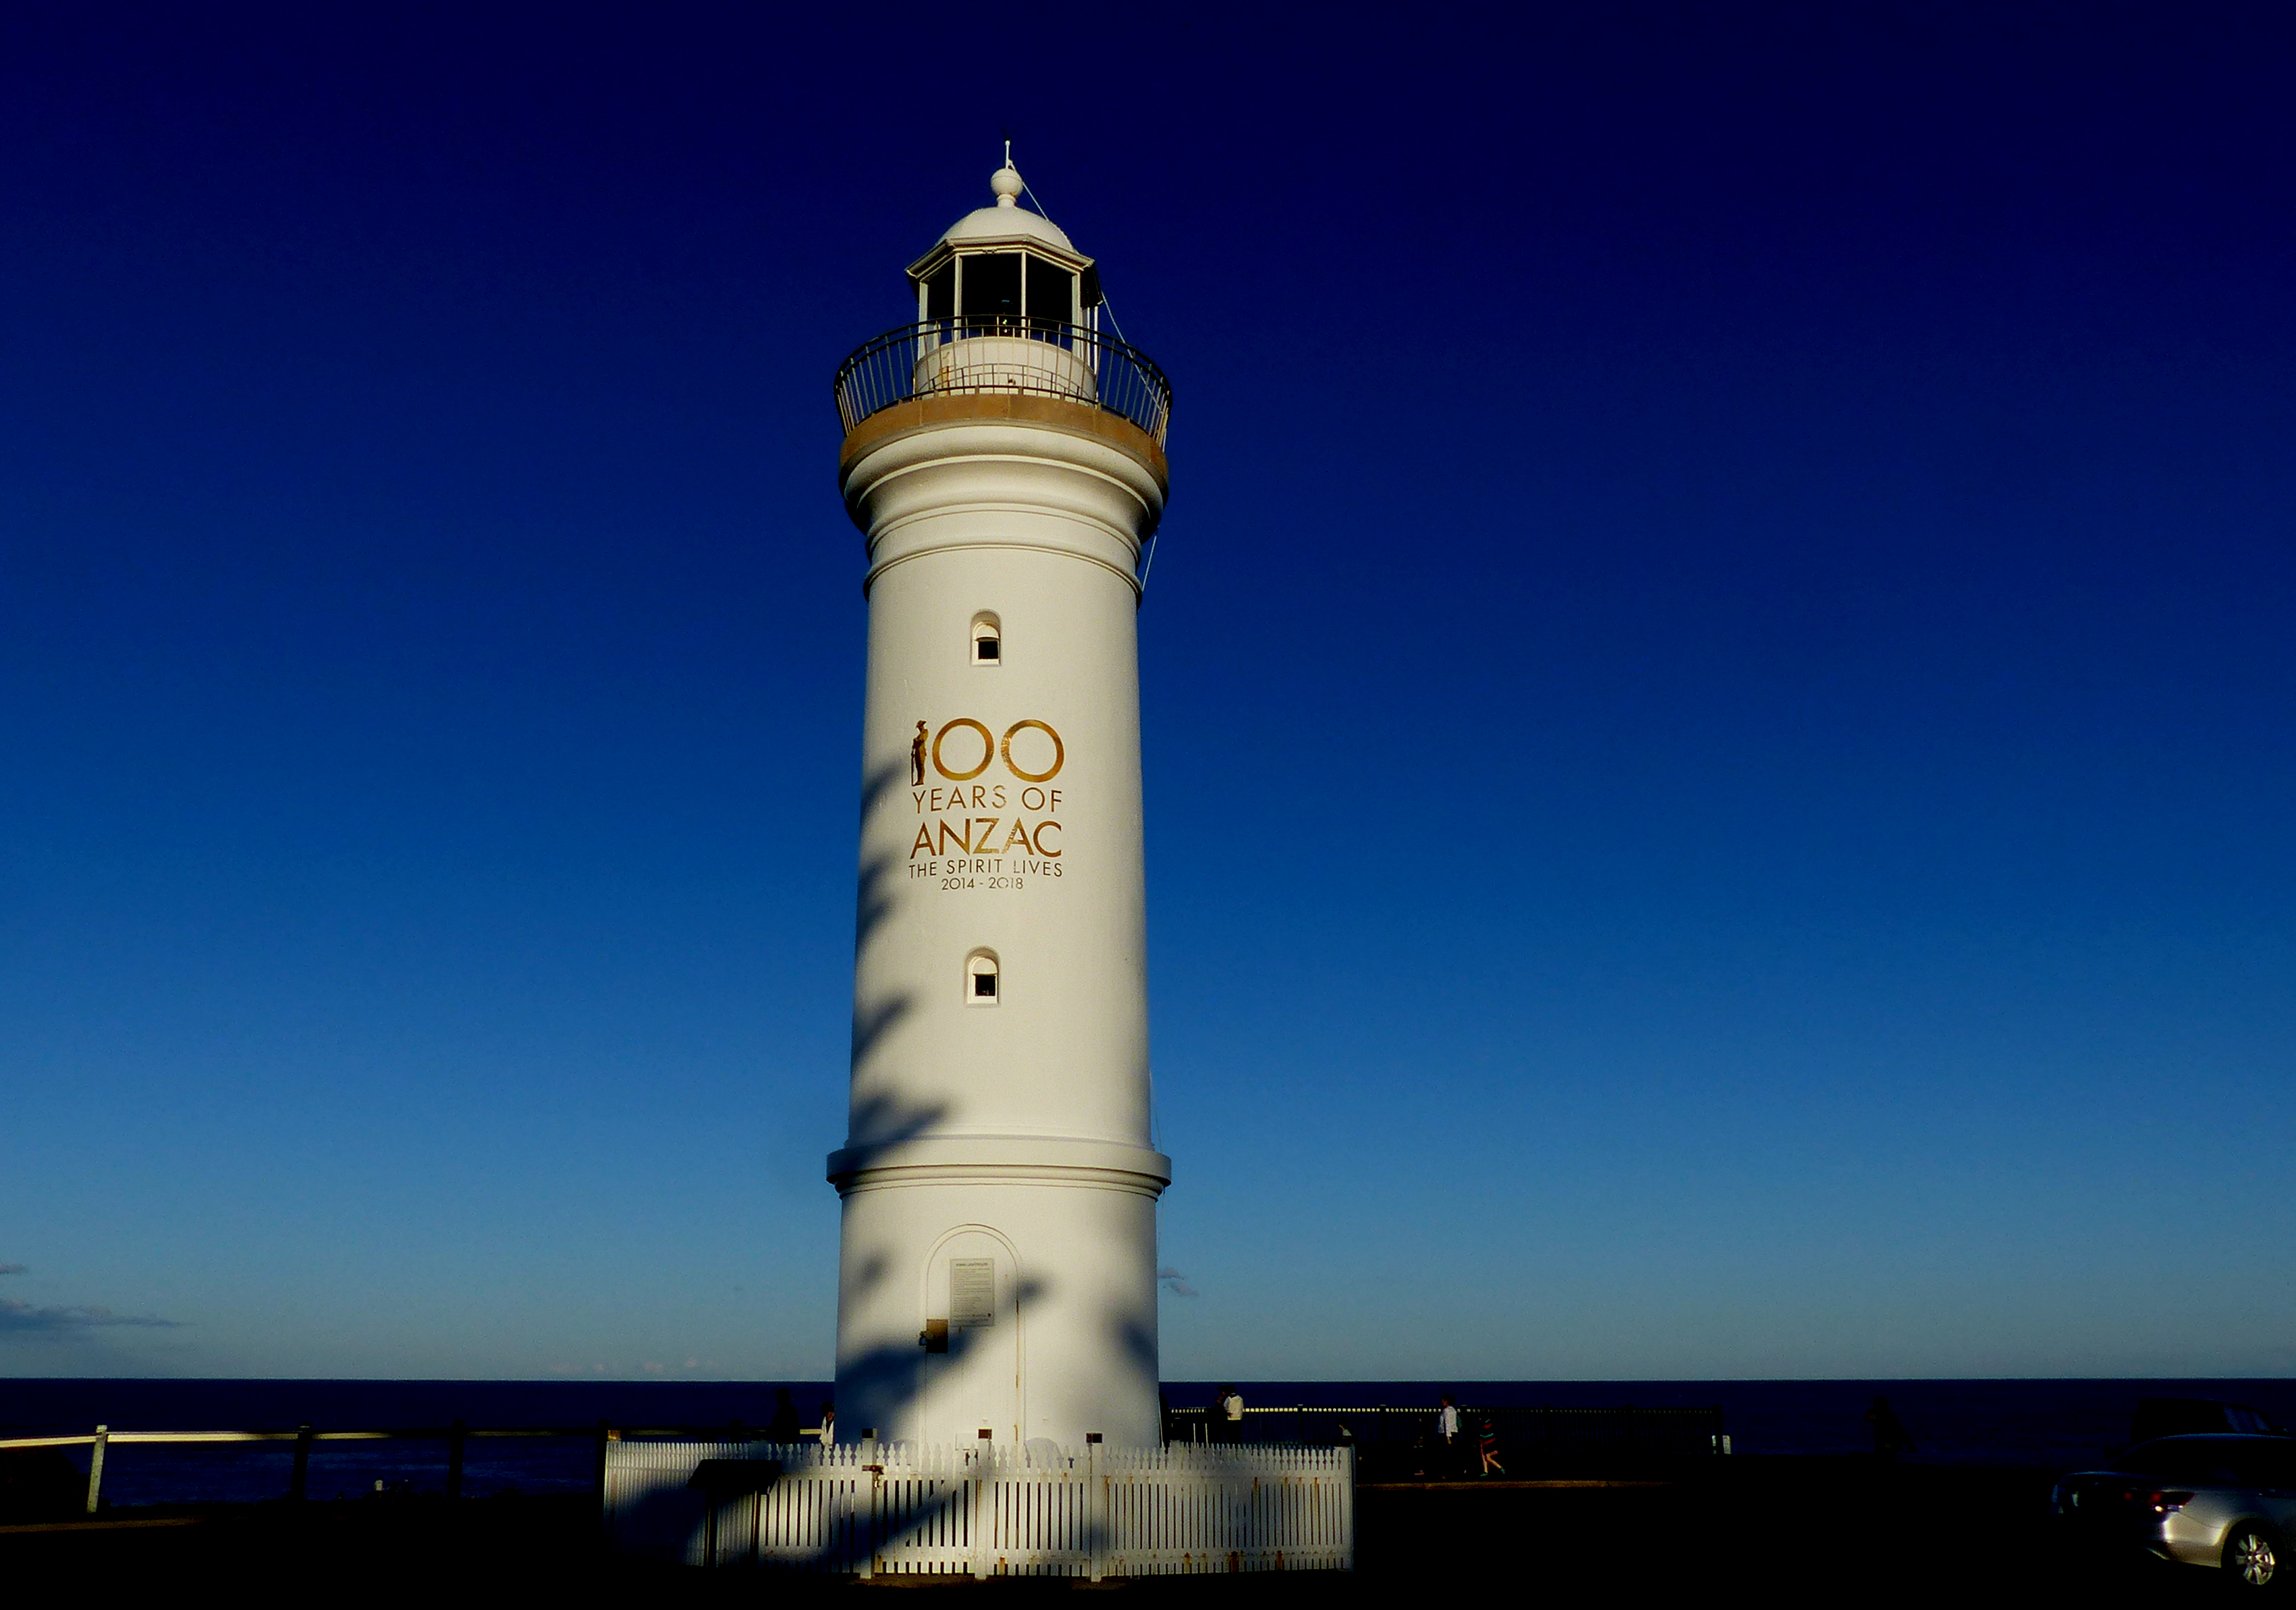
lighthouse, tower, landmark, australia, nsw, lumixfz200, kiama, control tower